Gopal Gurung

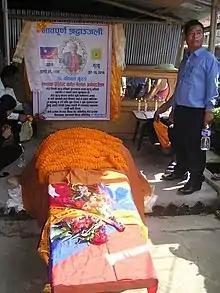

Gurung died on 10 June 2016, while undergoing treatment after being diagnosed with sudden blood cancer, in Alka hospital. Gurung had fought as a secularist all his life, so he was buried without any religious rites. The funeral was held in the premises of the Mongol Research Center building at Bahundangi in Jhapa in the presence of thousands of supporters. Gurung's wish was to be buried in the same way as he died without any rituals.